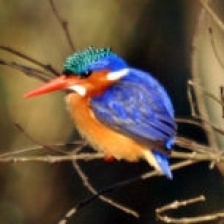
Species: MALACHITE KINGFISHER
Scientific name: CORYTHORNIS CRISTATUS